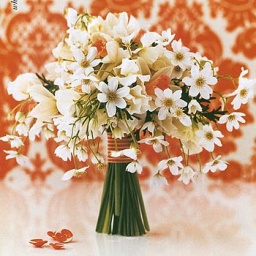
the bouquet is meh, but i LOVE the orange &amp;amp; white brocade in the backgound.